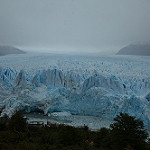
Label: glacier